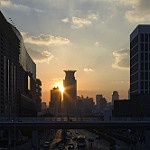
Label: buildings